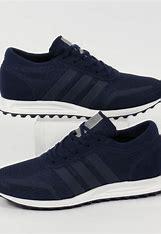
Brand: Adidas
Model: La Ii